Grammy Award for Best Country Duo/Group Performance

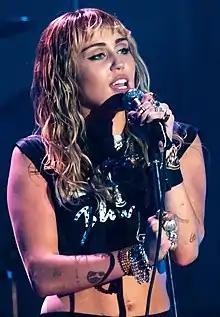
"II Most Wanted" by Beyoncé and Miley Cyrus is the most recent recipient

The Grammy Award for Best Country Duo/Group Performance is an award presented at the Grammy Awards, a ceremony that was established in 1958 and originally called the Gramophone Awards. It was first awarded in 2012, after a major overhaul of Grammy Award categories.